Art-o-mat

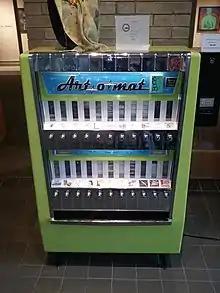
An Art-o-mat machine in the Yellowstone Art Museum.

Art-o-mat machines are repurposed cigarette vending machines that dispense cigarette pack-sized artwork.